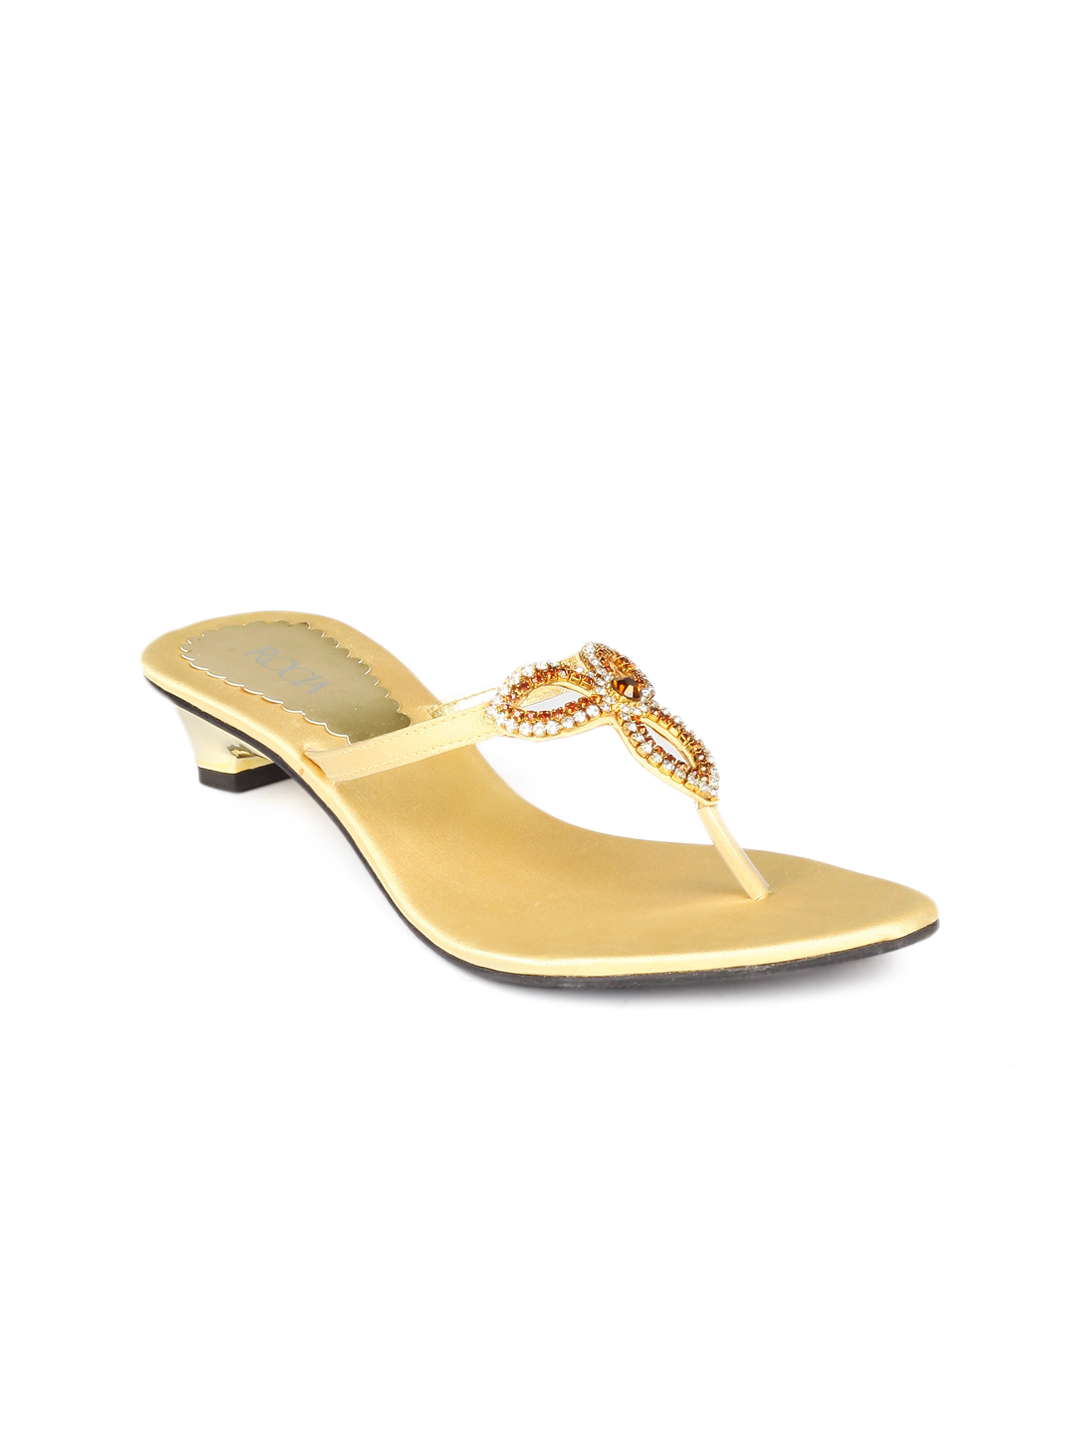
Rocia Women Gold Sandals
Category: Footwear / Shoes / Flats
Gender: Women
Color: Gold
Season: Spring 2013
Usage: Casual